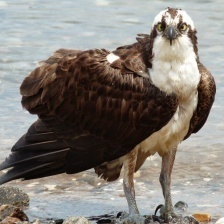
Species: OSPREY
Scientific name: PANDION HALIAETUS